François Hollande

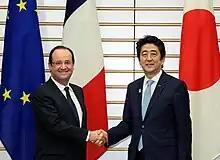
Hollande with Japanese Prime Minister Shinzo Abe in Tokyo on 7 June 2013

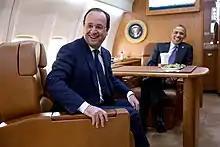
Hollande and Barack Obama on board Air Force One, 10 February 2014

As President, Hollande promised an early withdrawal of French combat troops present in Afghanistan in 2012. He also pledged to conclude a new contract of Franco-German partnership, advocating the adoption of a Directive on the protection of public services. Hollande has proposed "an acceleration of the establishment of a Franco-German civic service, the creation of a Franco-German research office, the creation of a Franco-German industrial fund to finance common competitiveness clusters, and the establishment of a common military headquarters". As well as this, Hollande has expressed a wish to "combine the positions of the presidents of the European Commission and of the European Council (currently held by José Manuel Barroso and Herman Van Rompuy respectively) into a single office [...] and that it should be directly chosen" by the members of the European Parliament.